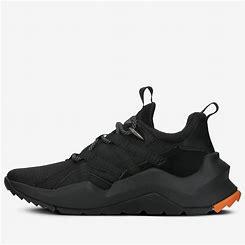
Brand: Timberland
Model: Madbury